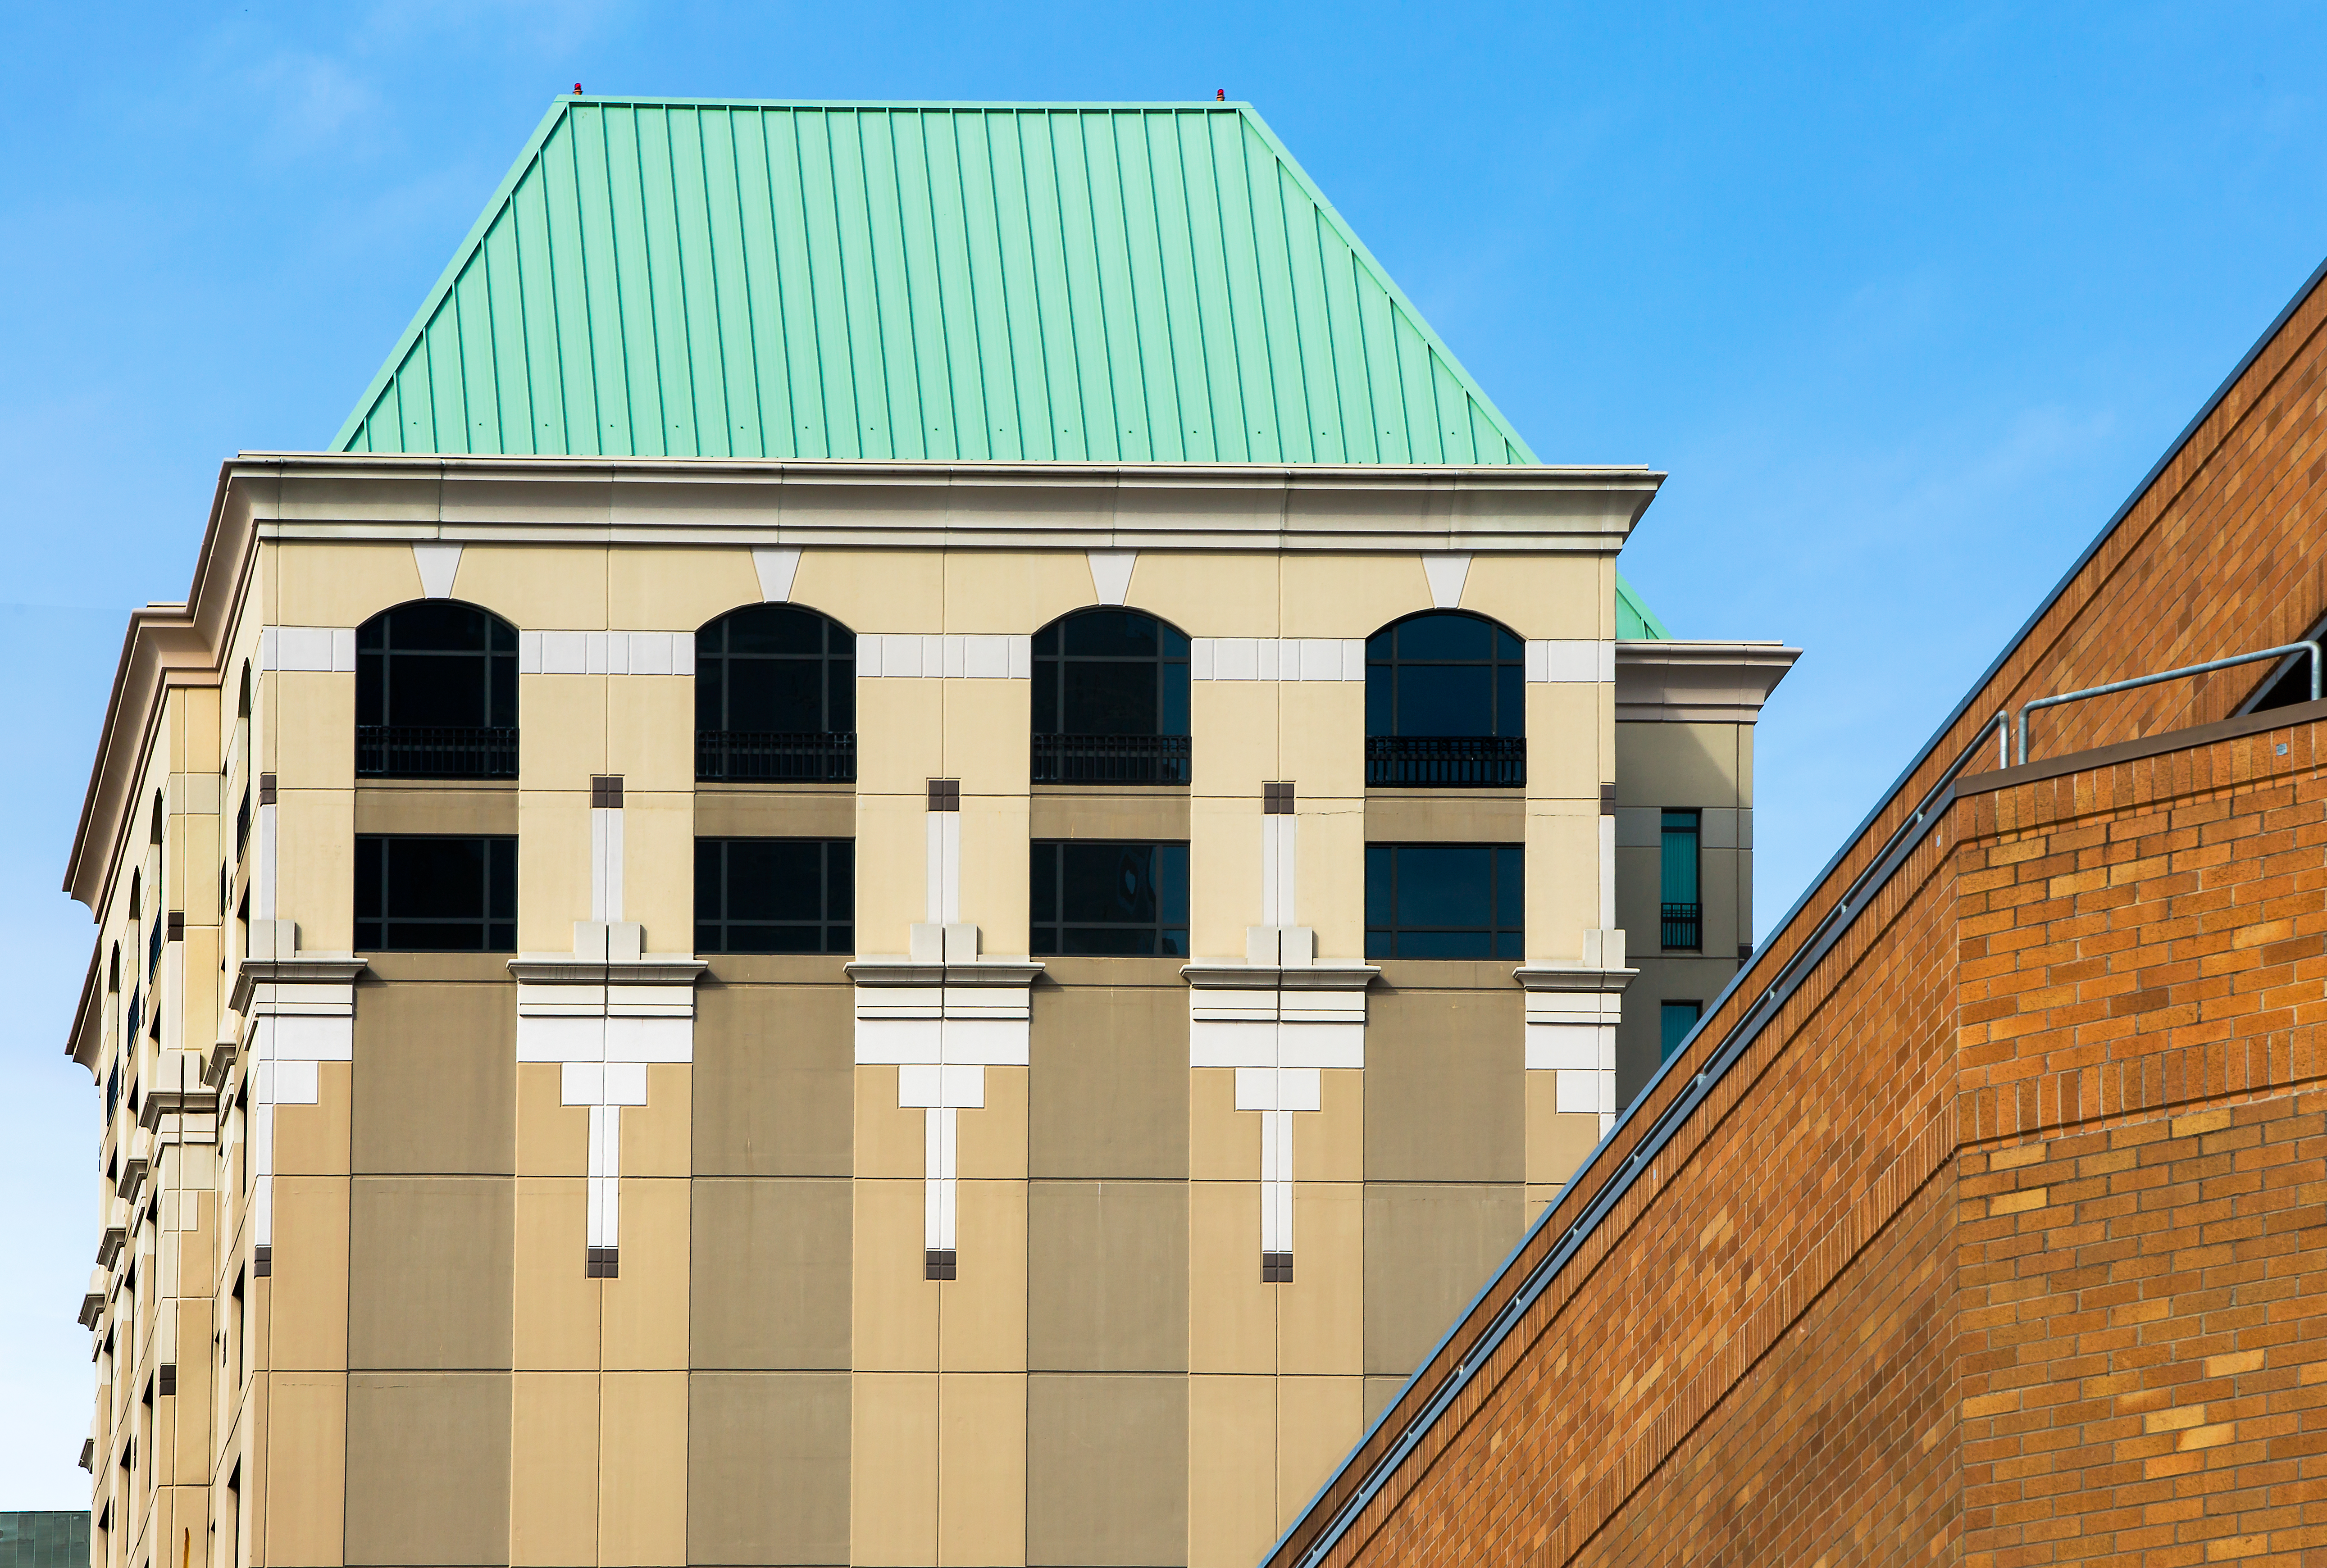
architecture, wood, house, roof, building, downtown, geometric, landmark, facade, colorful, windows, oregon, portland, copperroof